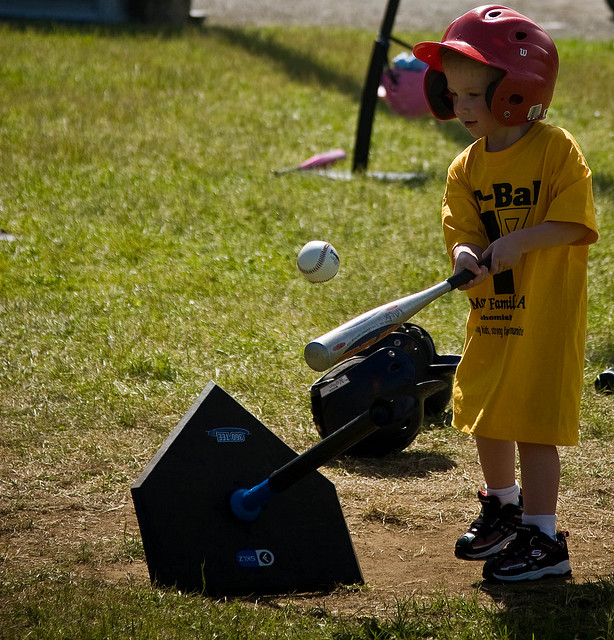
một đứa bé đang dùng gậy để đánh quả bóng chày ở trên sân